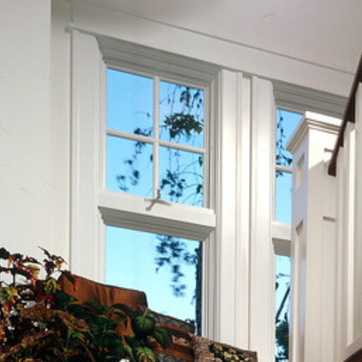
Material: glass